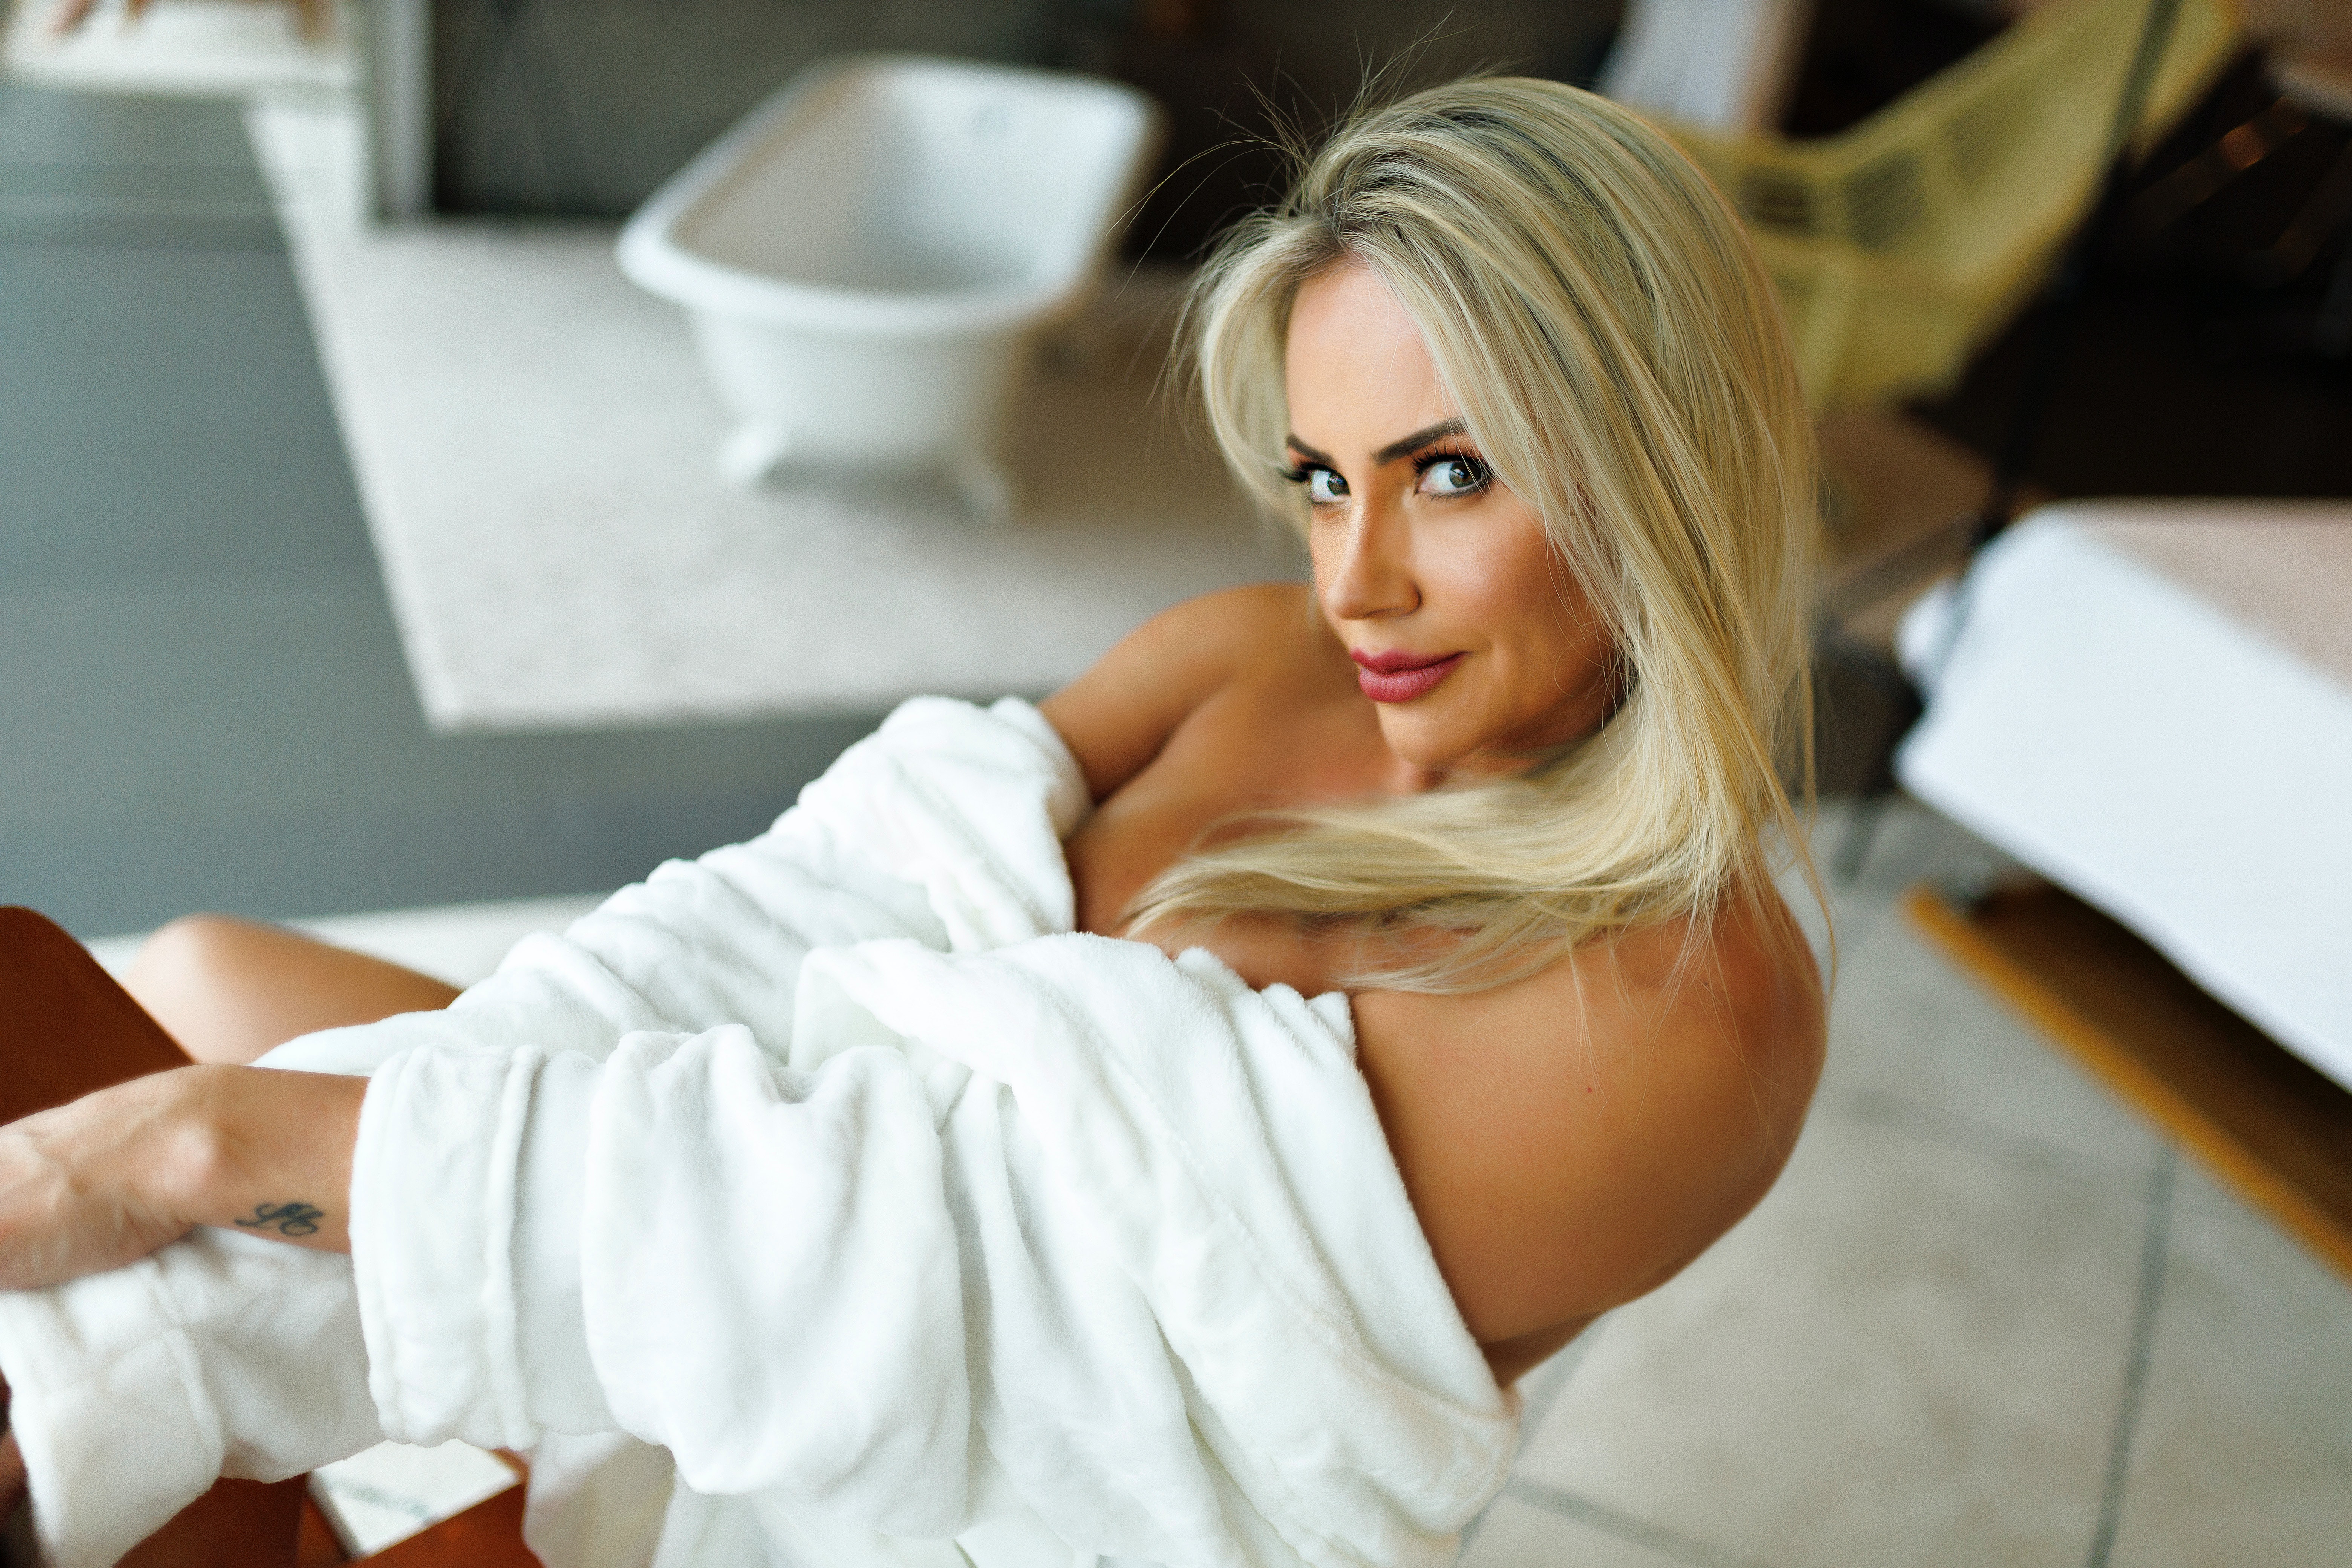
woman, hair, joint, skin, hairstyle, shoulder, comfort, eyelash, dress, human body, flash photography, thigh, happy, bride, black hair, fashion design, fashion model, flooring, long hair, wedding dress, elbow, human leg, leisure, bridal accessory, blond, gown, event, jewellery, knee, bridal veil, brown hair, headpiece, room, fashion accessory, linens, formal wear, bridal clothing, sitting, veil, abdomen, photo shoot, model, hair accessory, bedding